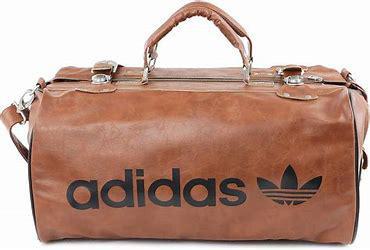
Brand: Adidas
Model: Archivo